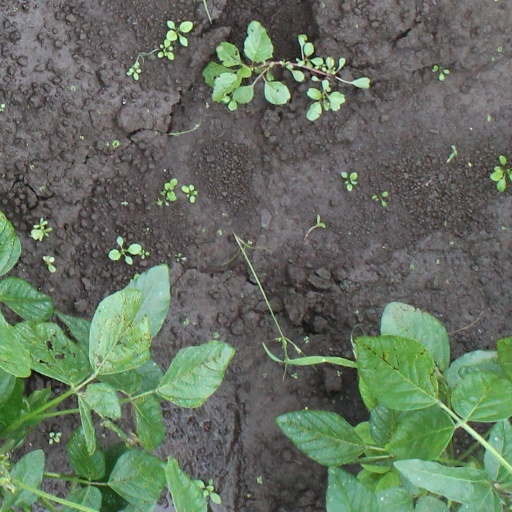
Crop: soybean